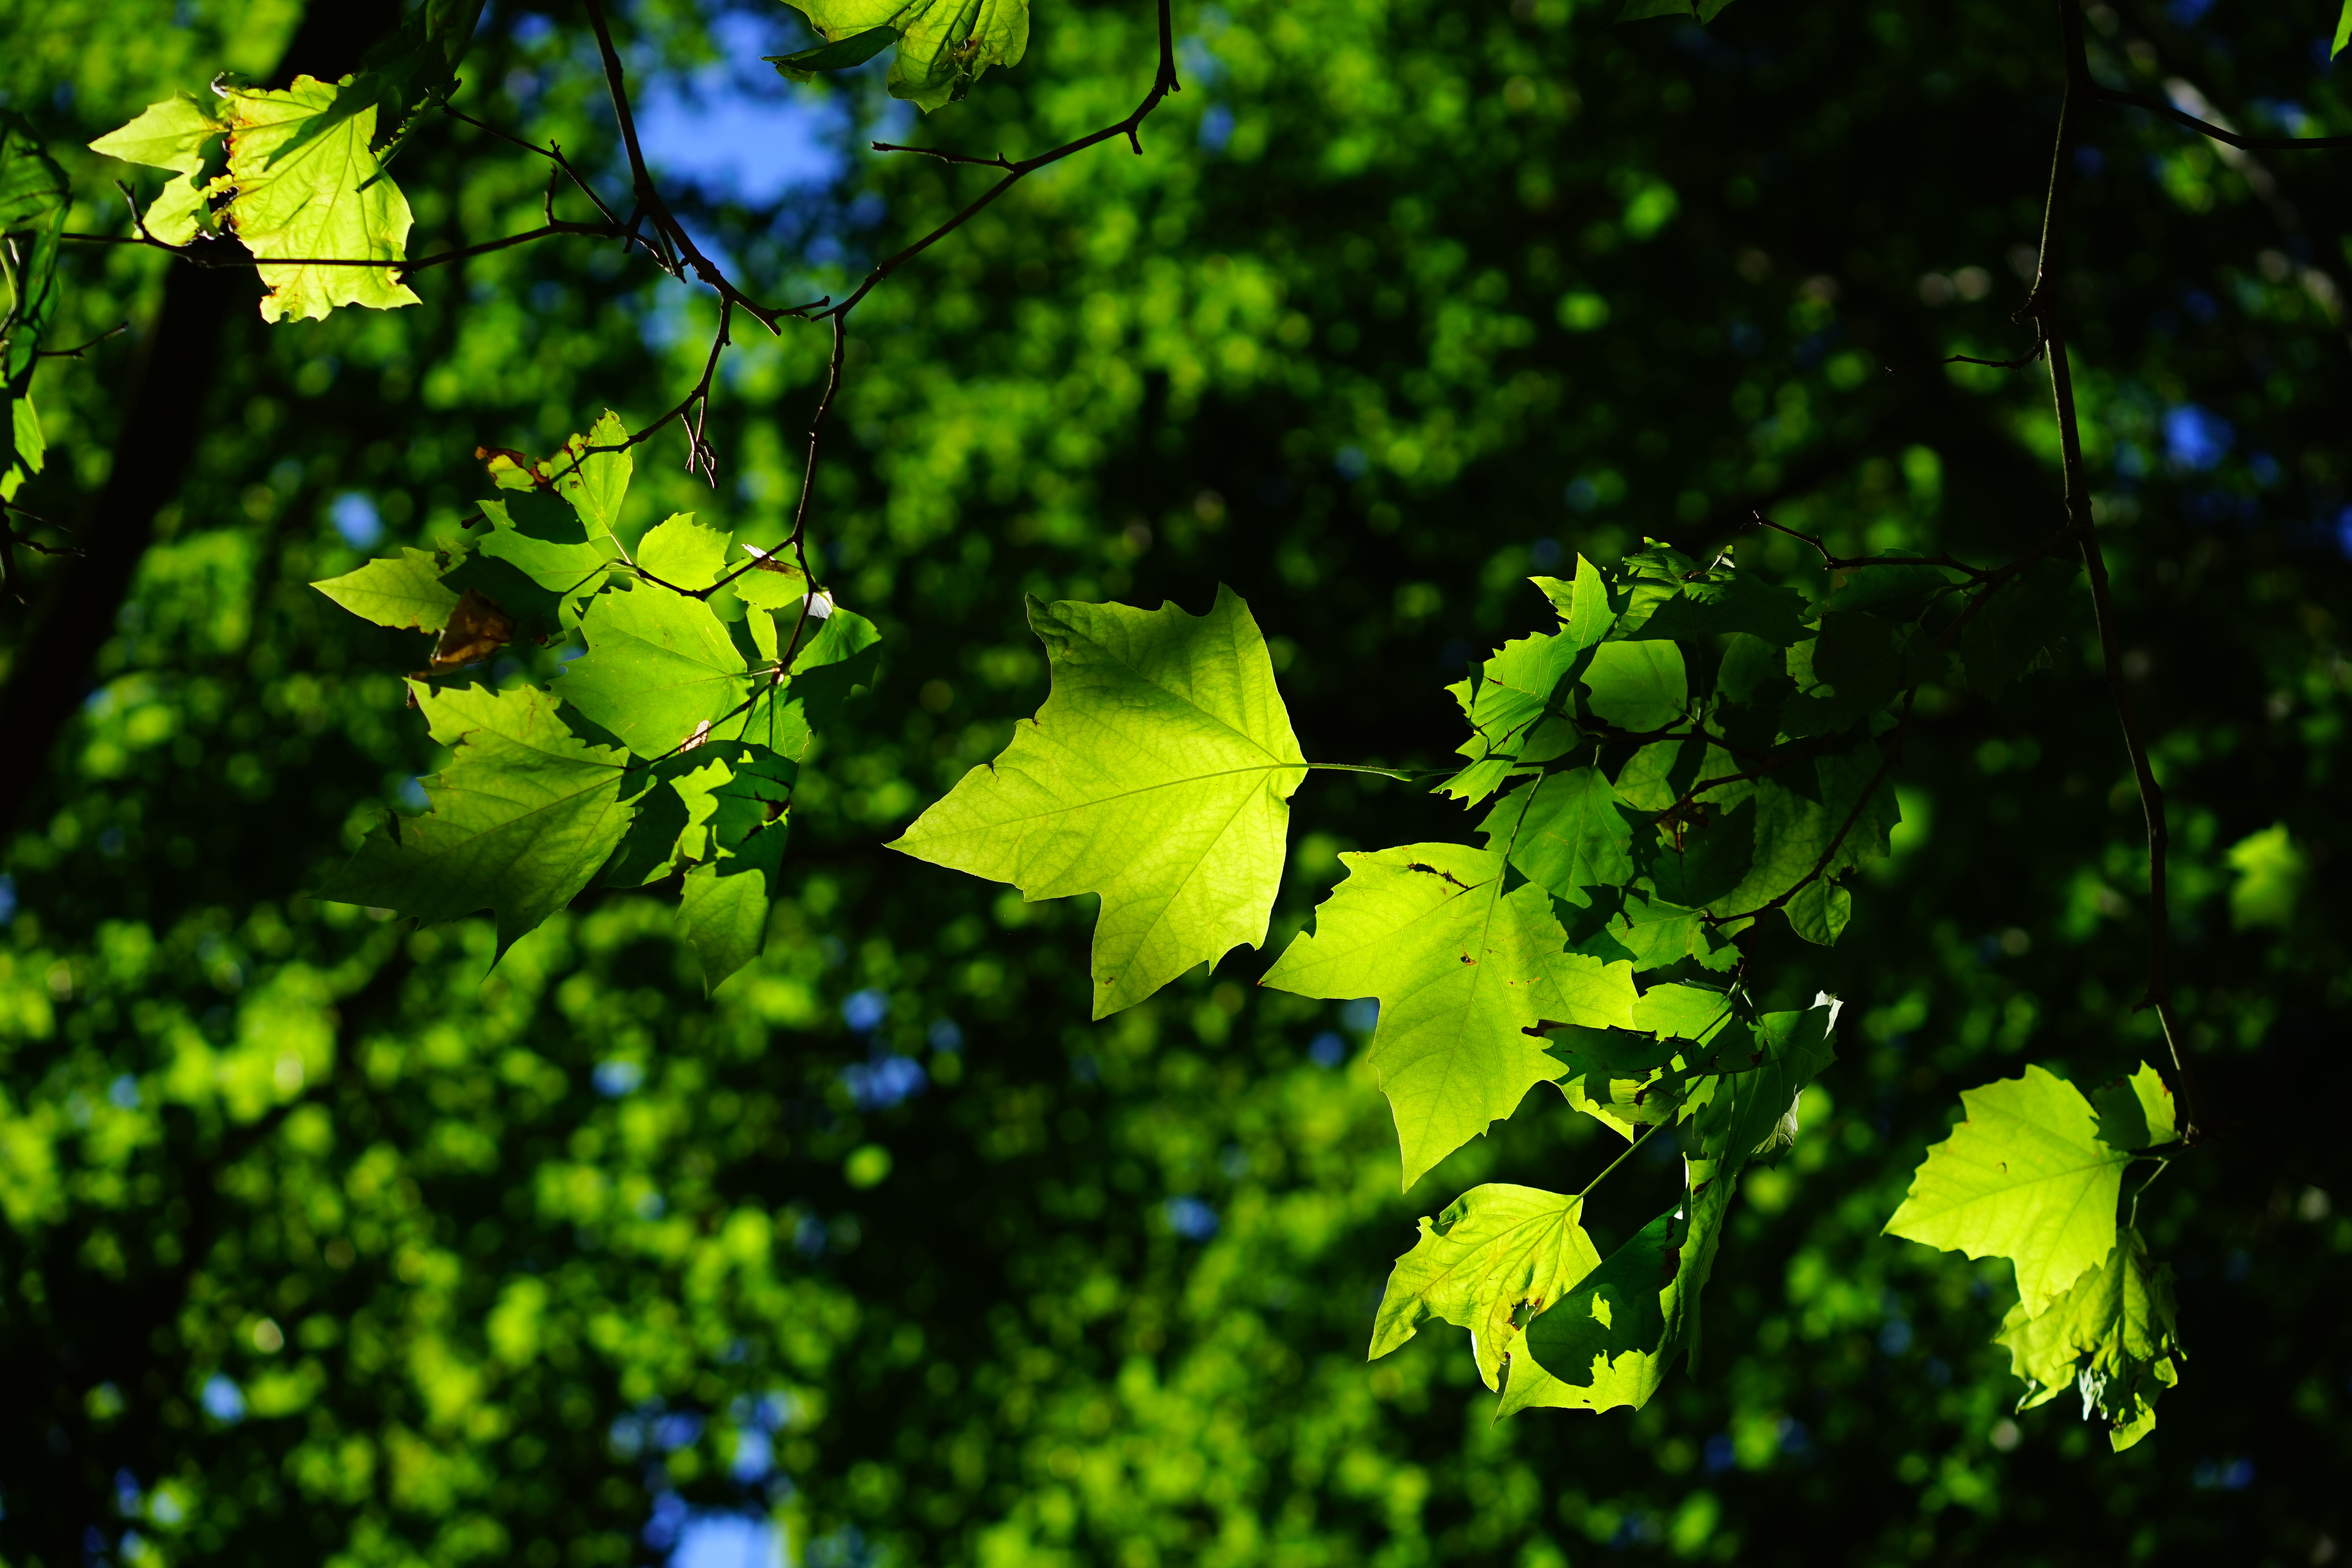
tree, nature, forest, branch, light, plant, sunlight, leaf, flower, plane, green, autumn, botany, yellow, flora, wildflower, leaves, bright, deciduous, woodland, flowering plant, maidenhair tree, platanen leaves, natural environment, plant stem, woody plant, land plant